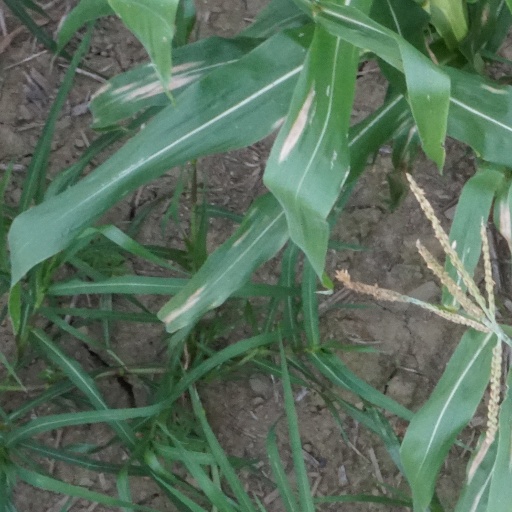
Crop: maize; corn